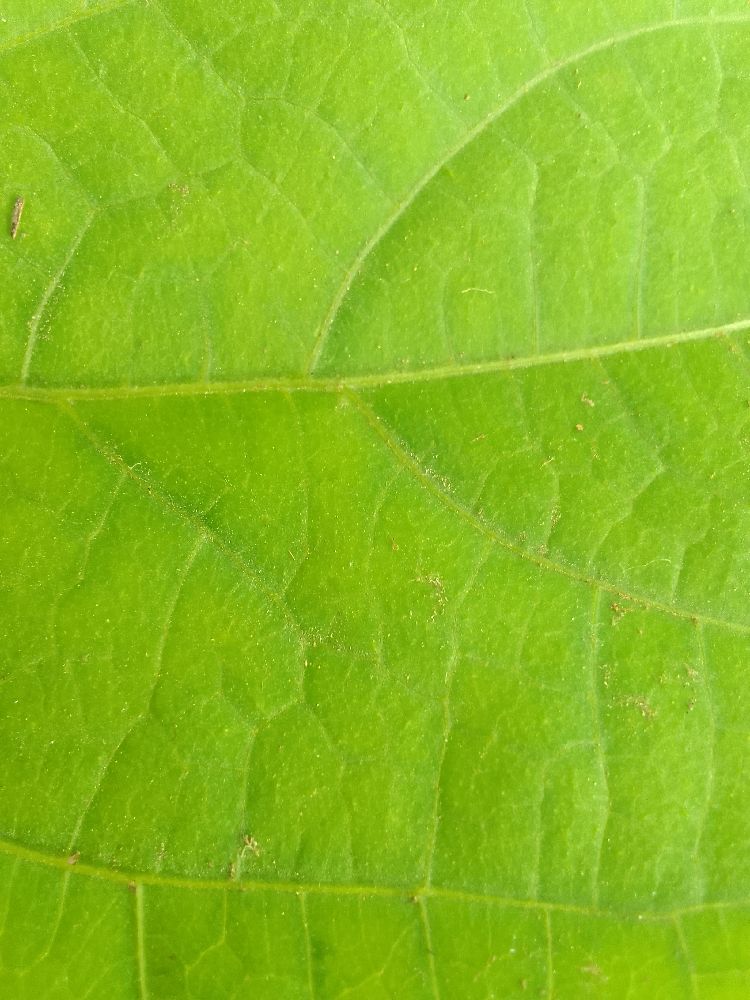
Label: healthy